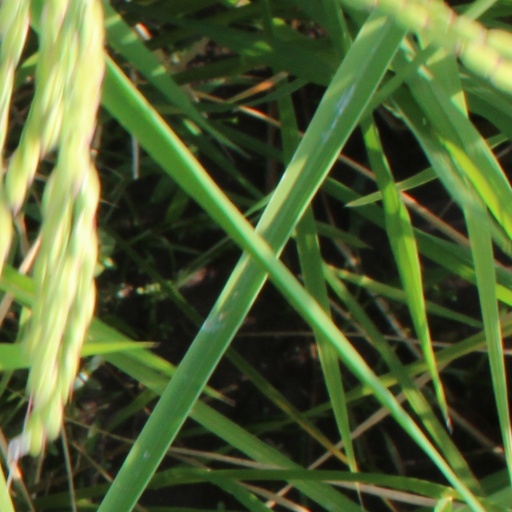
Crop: rice